The Doll (Prus novel)

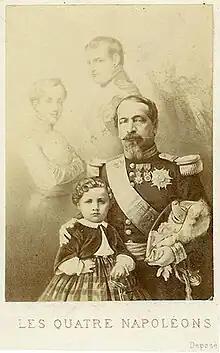
Napoleons I–III, and Napoleon III's son, Prince ""Loulou""

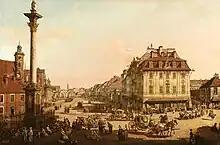
Krakowskie Przedmieście, looking from the Castle Square south toward site of Wokulski's shop.

The enterprising Wokulski now proves a romantic at heart, falling in love with Izabela, daughter of the vacuous, bankrupt aristocrat, Tomasz Łęcki.